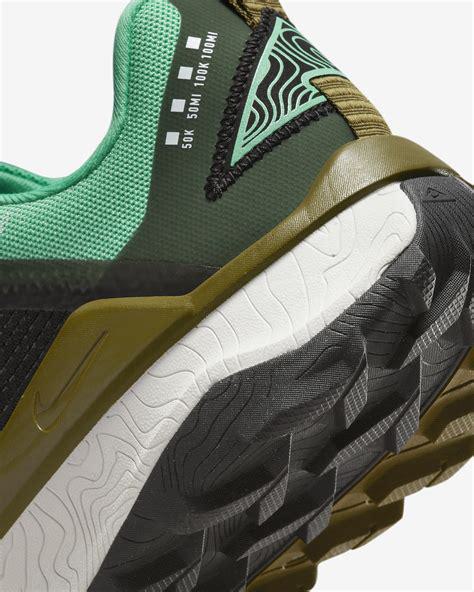
Brand: Nike
Model: Wildhorse 8